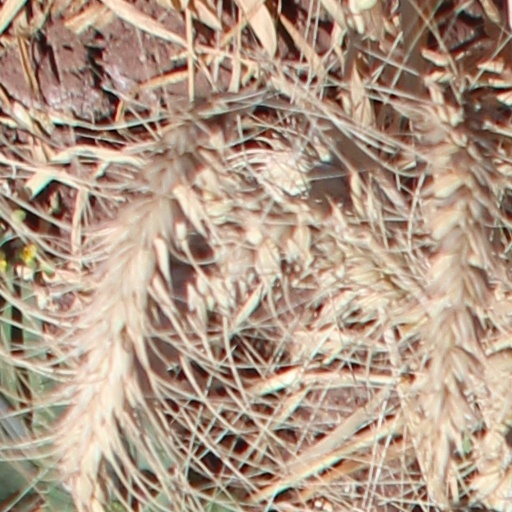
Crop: wheat